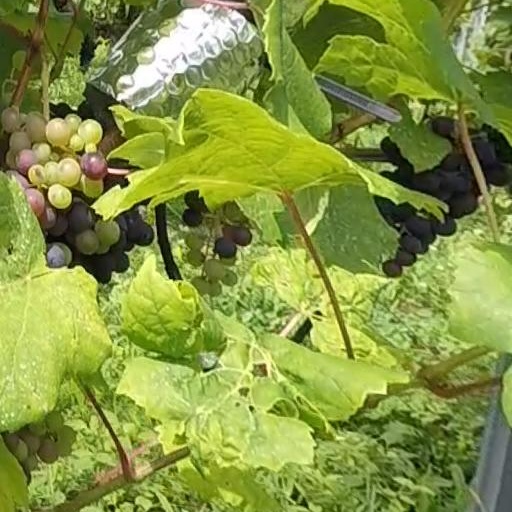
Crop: grape